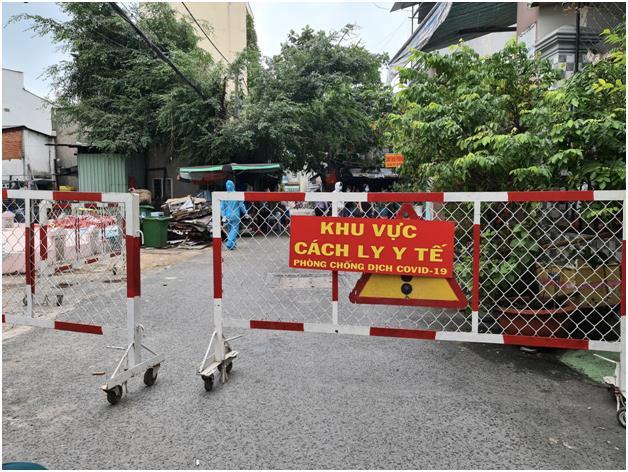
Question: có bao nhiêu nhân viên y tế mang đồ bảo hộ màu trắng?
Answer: có một nhân viên mang đồ bảo hộ màu trắng